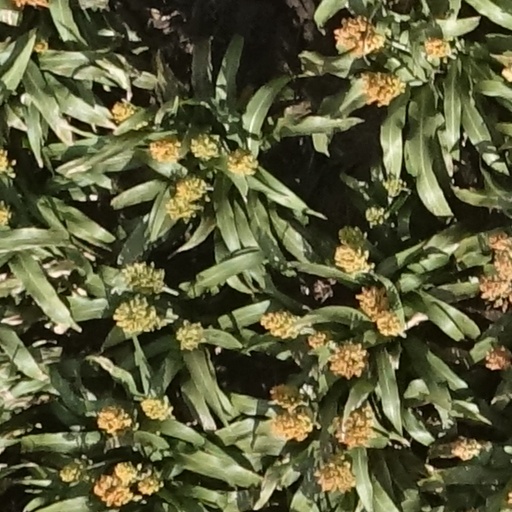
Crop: sorghum